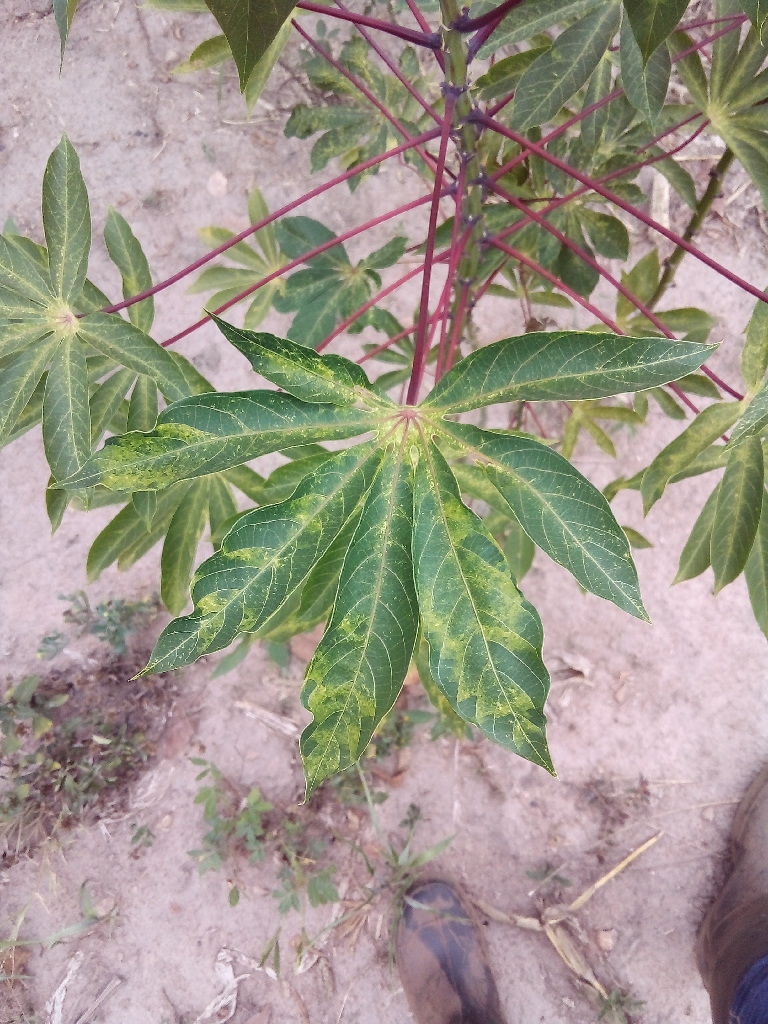
Label: cassava mosaic disease (cmd)